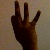
The image shows a hand gesture representing the number 9 in Indian Sign Language.